Kehath

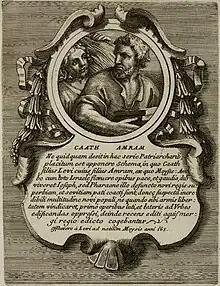
Kohath with his son Amram in Epitome historico-chronologica by Bartolomeo Gai

According to the Torah, Kehath ("Qəhāṯ") or Kohath was the second of the sons of Levi and the patriarchal founder of the Kehathites, one of the four main divisions of the Levites in biblical times. In some apocryphal texts, such as the "Testament of Levi" and the Book of Jubilees, Levi's wife, Kehath's mother, is "Milkah", a daughter of Aram.